Beta Israel

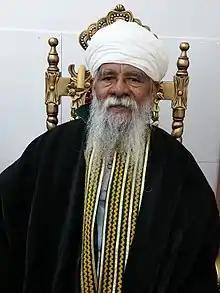
Raphael Hadane, the former Liqa Kahenat (High priest) of Beta Israel in Israel

Throughout its history, the community has been referred to by numerous names. According to tradition, the (literally, 'house of Israel' in Ge'ez) community originated in the 4th century CE, when they refused to convert to Christianity during the rule of Abreha and Atsbeha (identified with Se'azana and Ezana), the monarchs of the Kingdom of Aksum who embraced Christianity. This name contrasted with , the term for the church in Ge'ez, literally meaning "house of Christianity". Since the 1980s, it has also become the official name used in the scholarly and scientific literature to refer to the community. The term , meaning "Israelites", is also used by the community to refer to its members.